Kawa Township

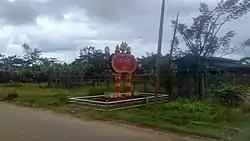
Kawa Township

Kawa Township. is a township in Bago District in the Bago Region of Myanmar. The principal town is Kawa. It is located in the east banner of Bago River and south of Bago. Kawa has 93 villages. Kawa is between Sittaung River and Bago river. The places near the river produce salts. The popular product of Kawa is Kawa Bag.